Inter-city rail

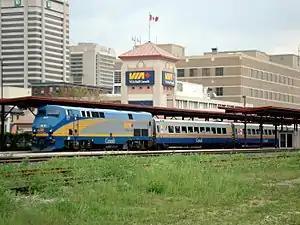
A Via Rail train at London station in London, Ontario

In Europe, many long-distance inter-city trains are operated under the InterCity (often simply IC) brand. "InterCity" (or, initially, "Inter-City" with a hyphen) was first conceived as a brand name by British Rail for the launch of its electrification of the major part of the West Coast Main Line in 1966, which brought new express services between London and the major cities of Manchester, Birmingham and Liverpool. It later became the name of one of British Rail's new business sectors in the 1980s and was used to describe the whole network of main-line passenger routes in Great Britain, but it went out of official use following privatisation. The introduction of the British Rail Class 43 (HST) helped InterCity become a familiar brand in the 1970s.